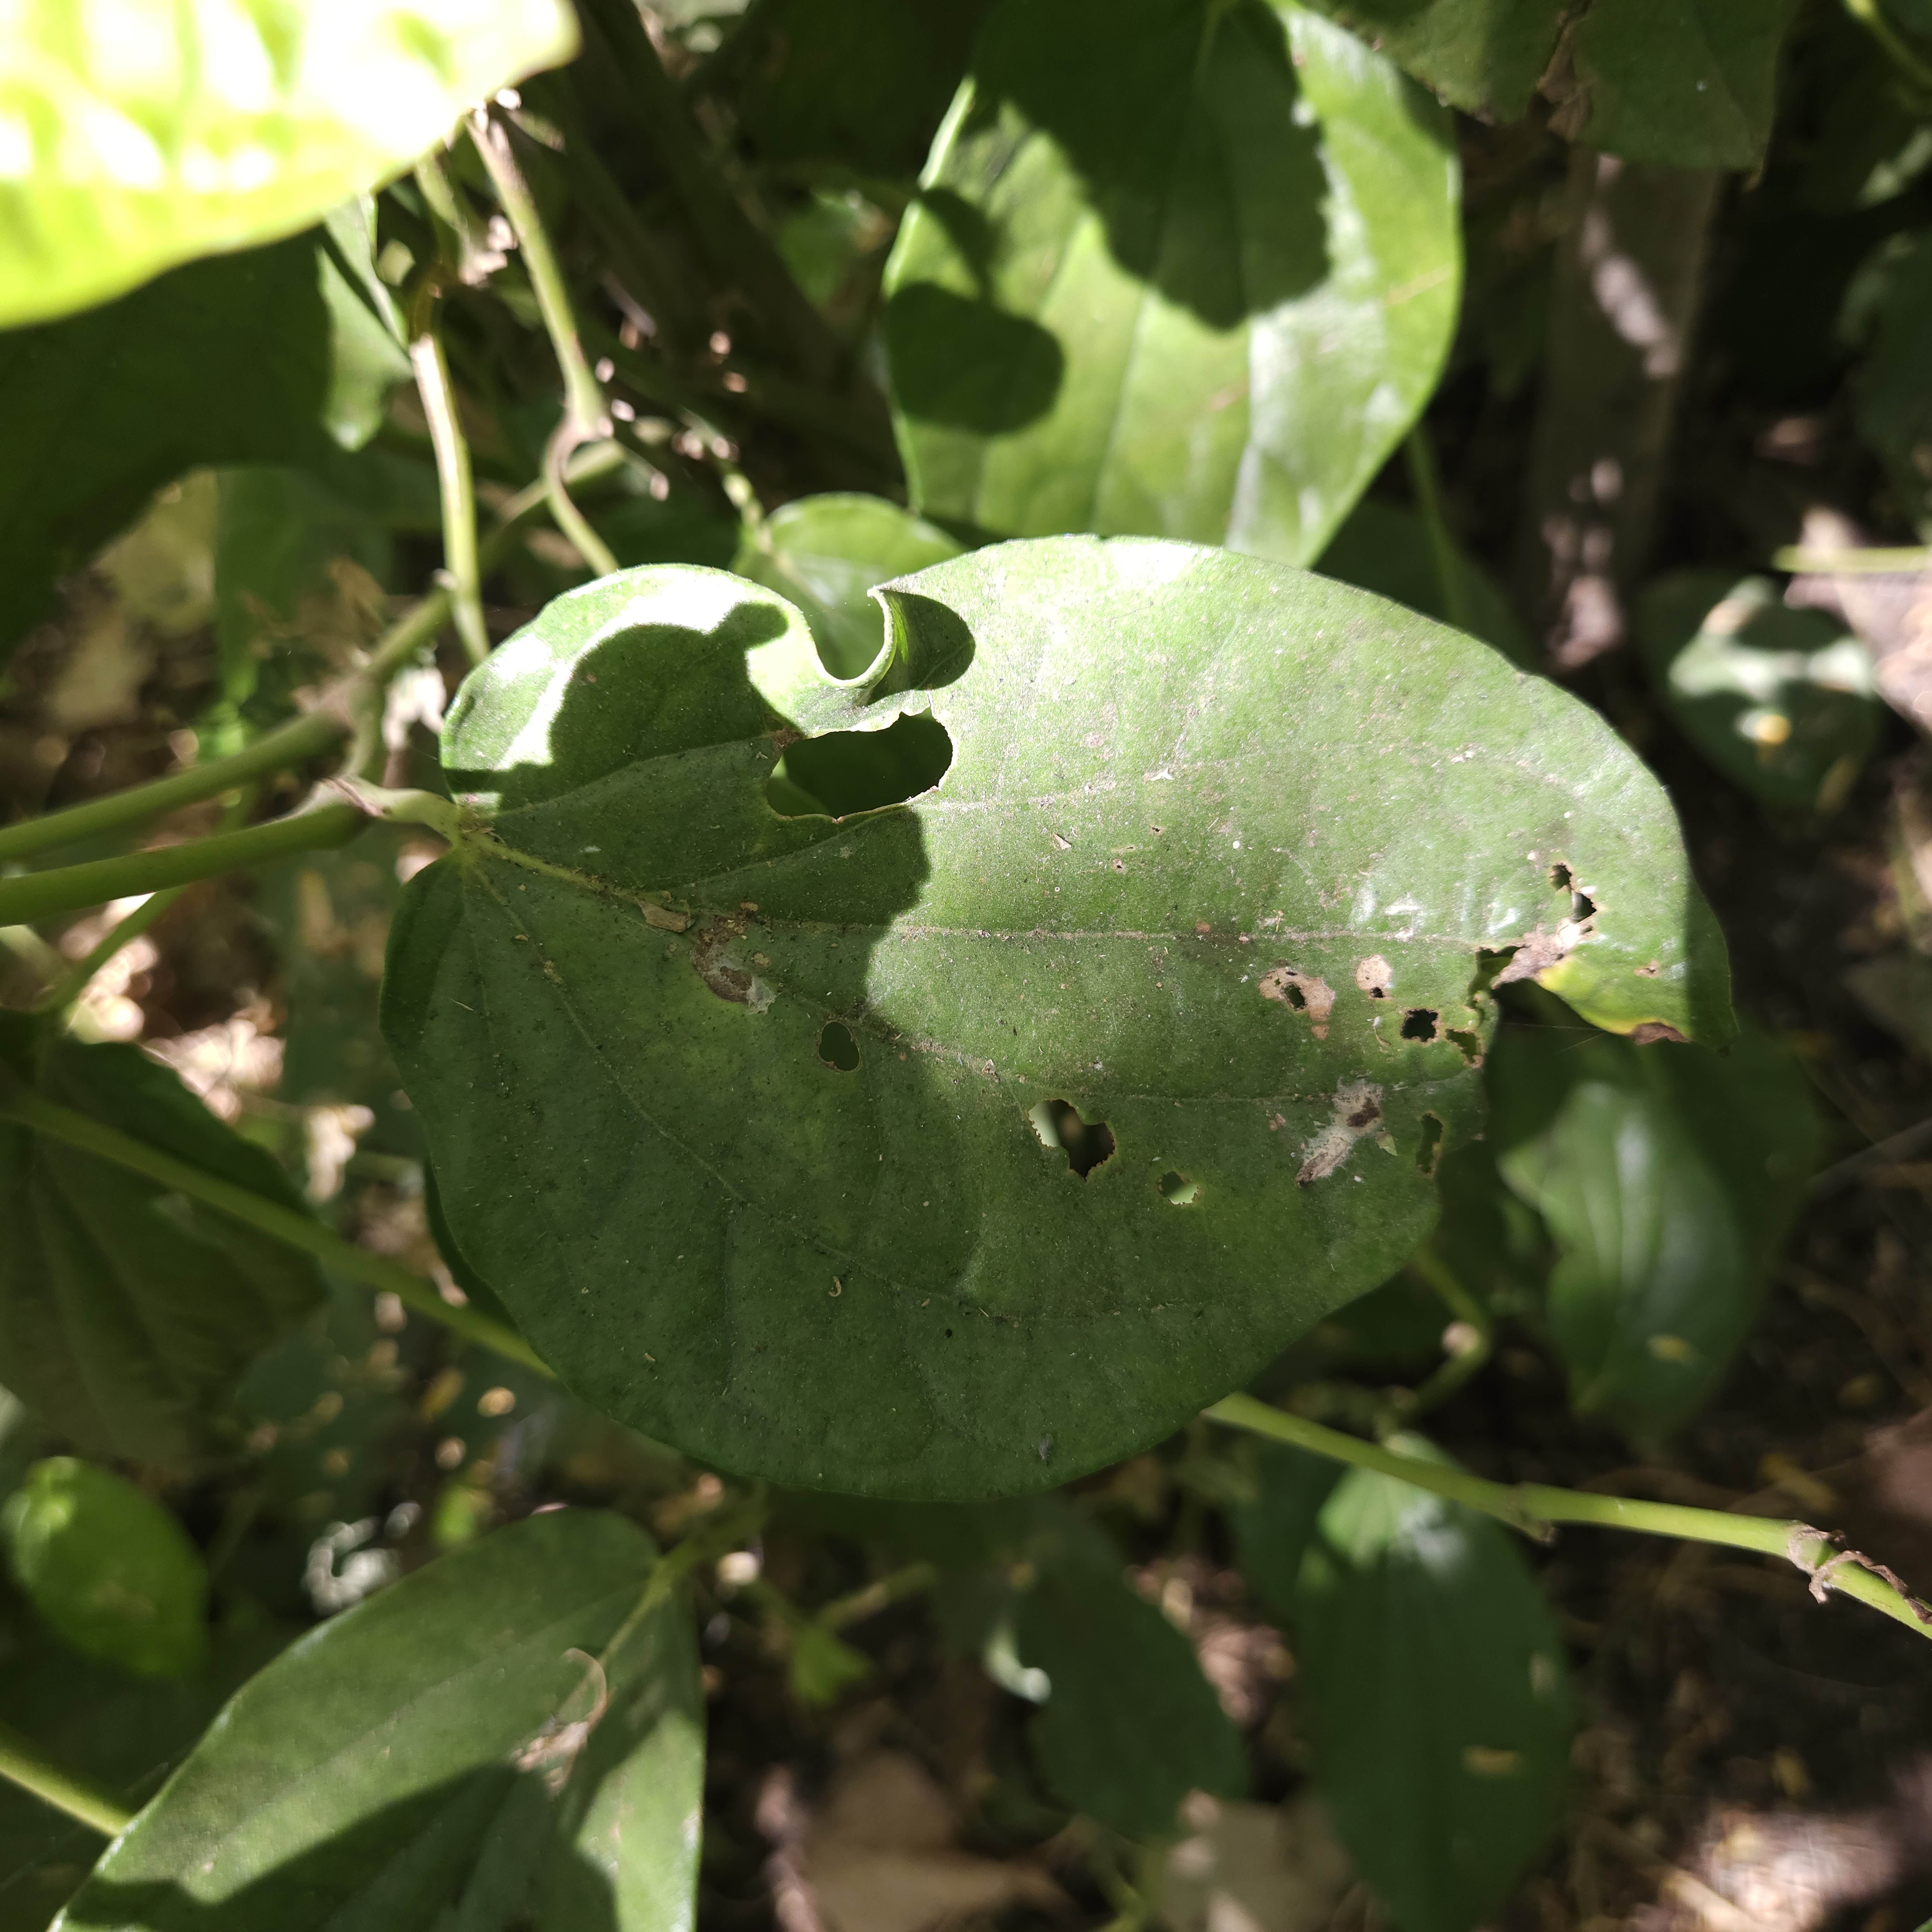
Label: Diseased